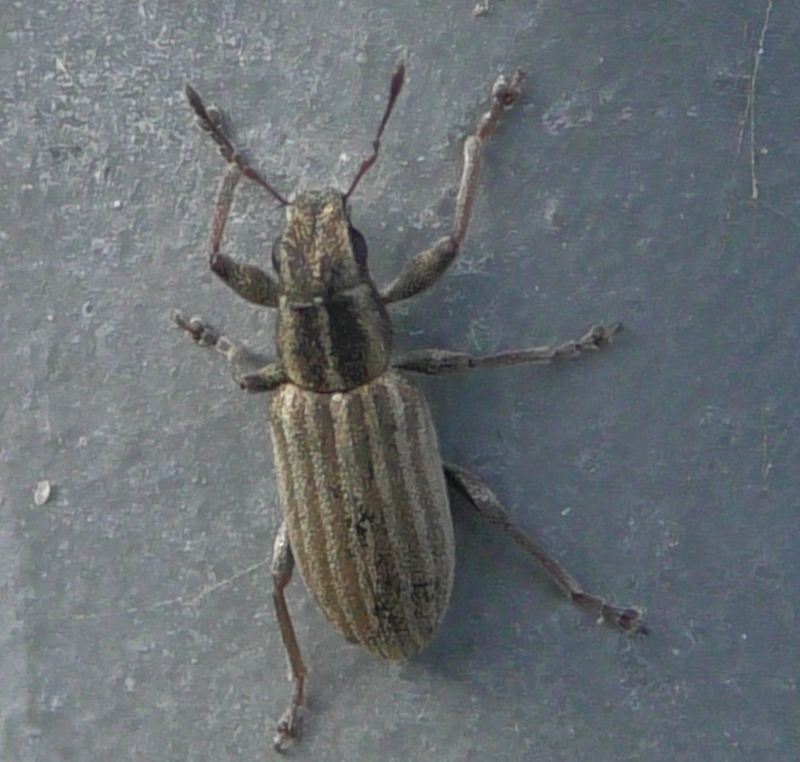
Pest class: pea_leaf_weevil